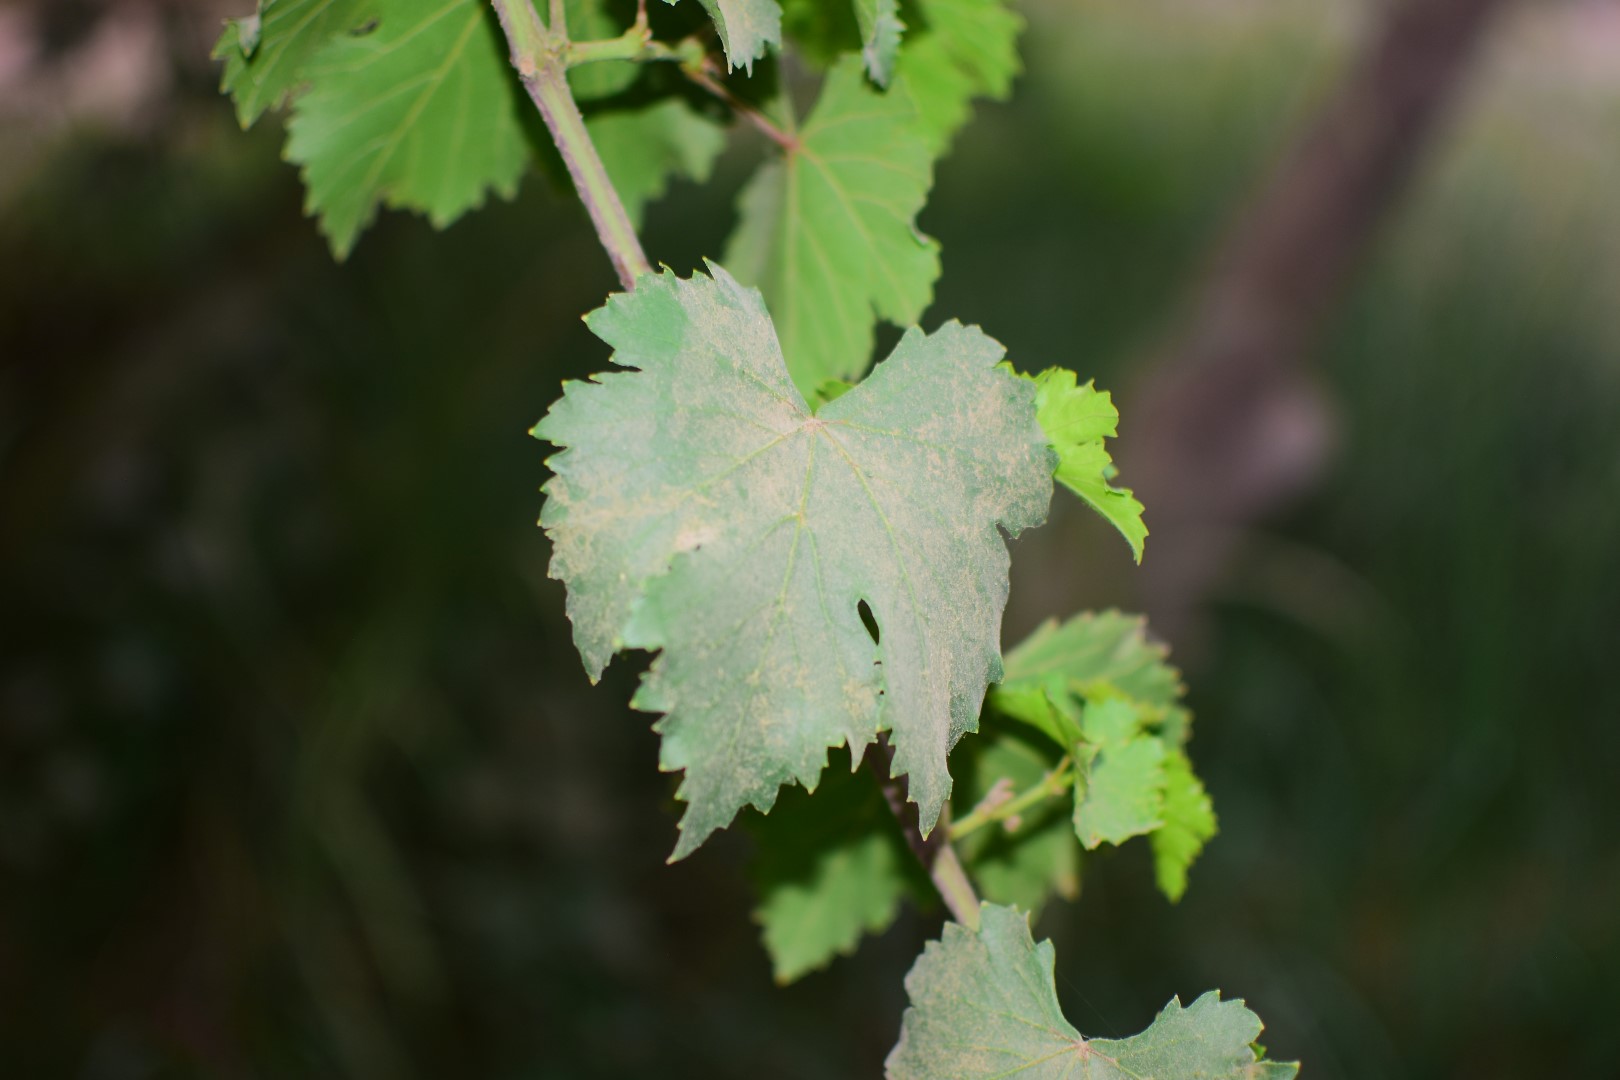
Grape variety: Kamali